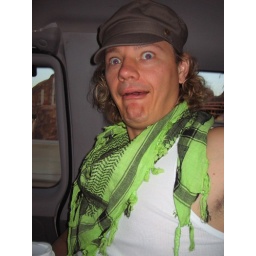
Nathan pulling a face in the van to Grand Canyon